The Books of Homilies

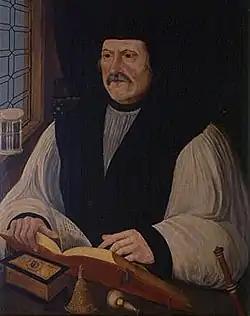
Matthew Parker, Archbishop of Canterbury

At the end of the first volume appeared the following statement:"Hereafter shall follow Homilies of Fasting, Prayer, Almose-deeds, of the Nativity, Passion, Resurrection, and Ascension of our Saviour Christ: of the due Receiving of his Body and Blood, under the form of Bread and Wine: against Idleness, against Gluttony and Drunkenness, against Couetousness, against Envy, Ire and Malice: with many other matters, as well fruitful and necessary to the edifying of Christian people, and the increase of godly living. GOD SAVE THE KING." In this way the completion of the work was projected in 1547.